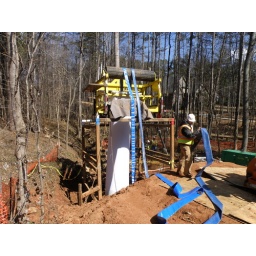
The weight of the water feeds the resin tube 88 feet under the road